Pihen station

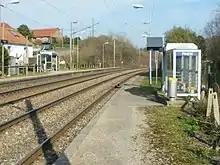
Tracks, platforms and shelters

Pihen is a railway station in Pihen-lès-Guînes, northern France. It is served by the TER Hauts-de-France line between Calais and Rang-du-Fliers.